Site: brandenburg
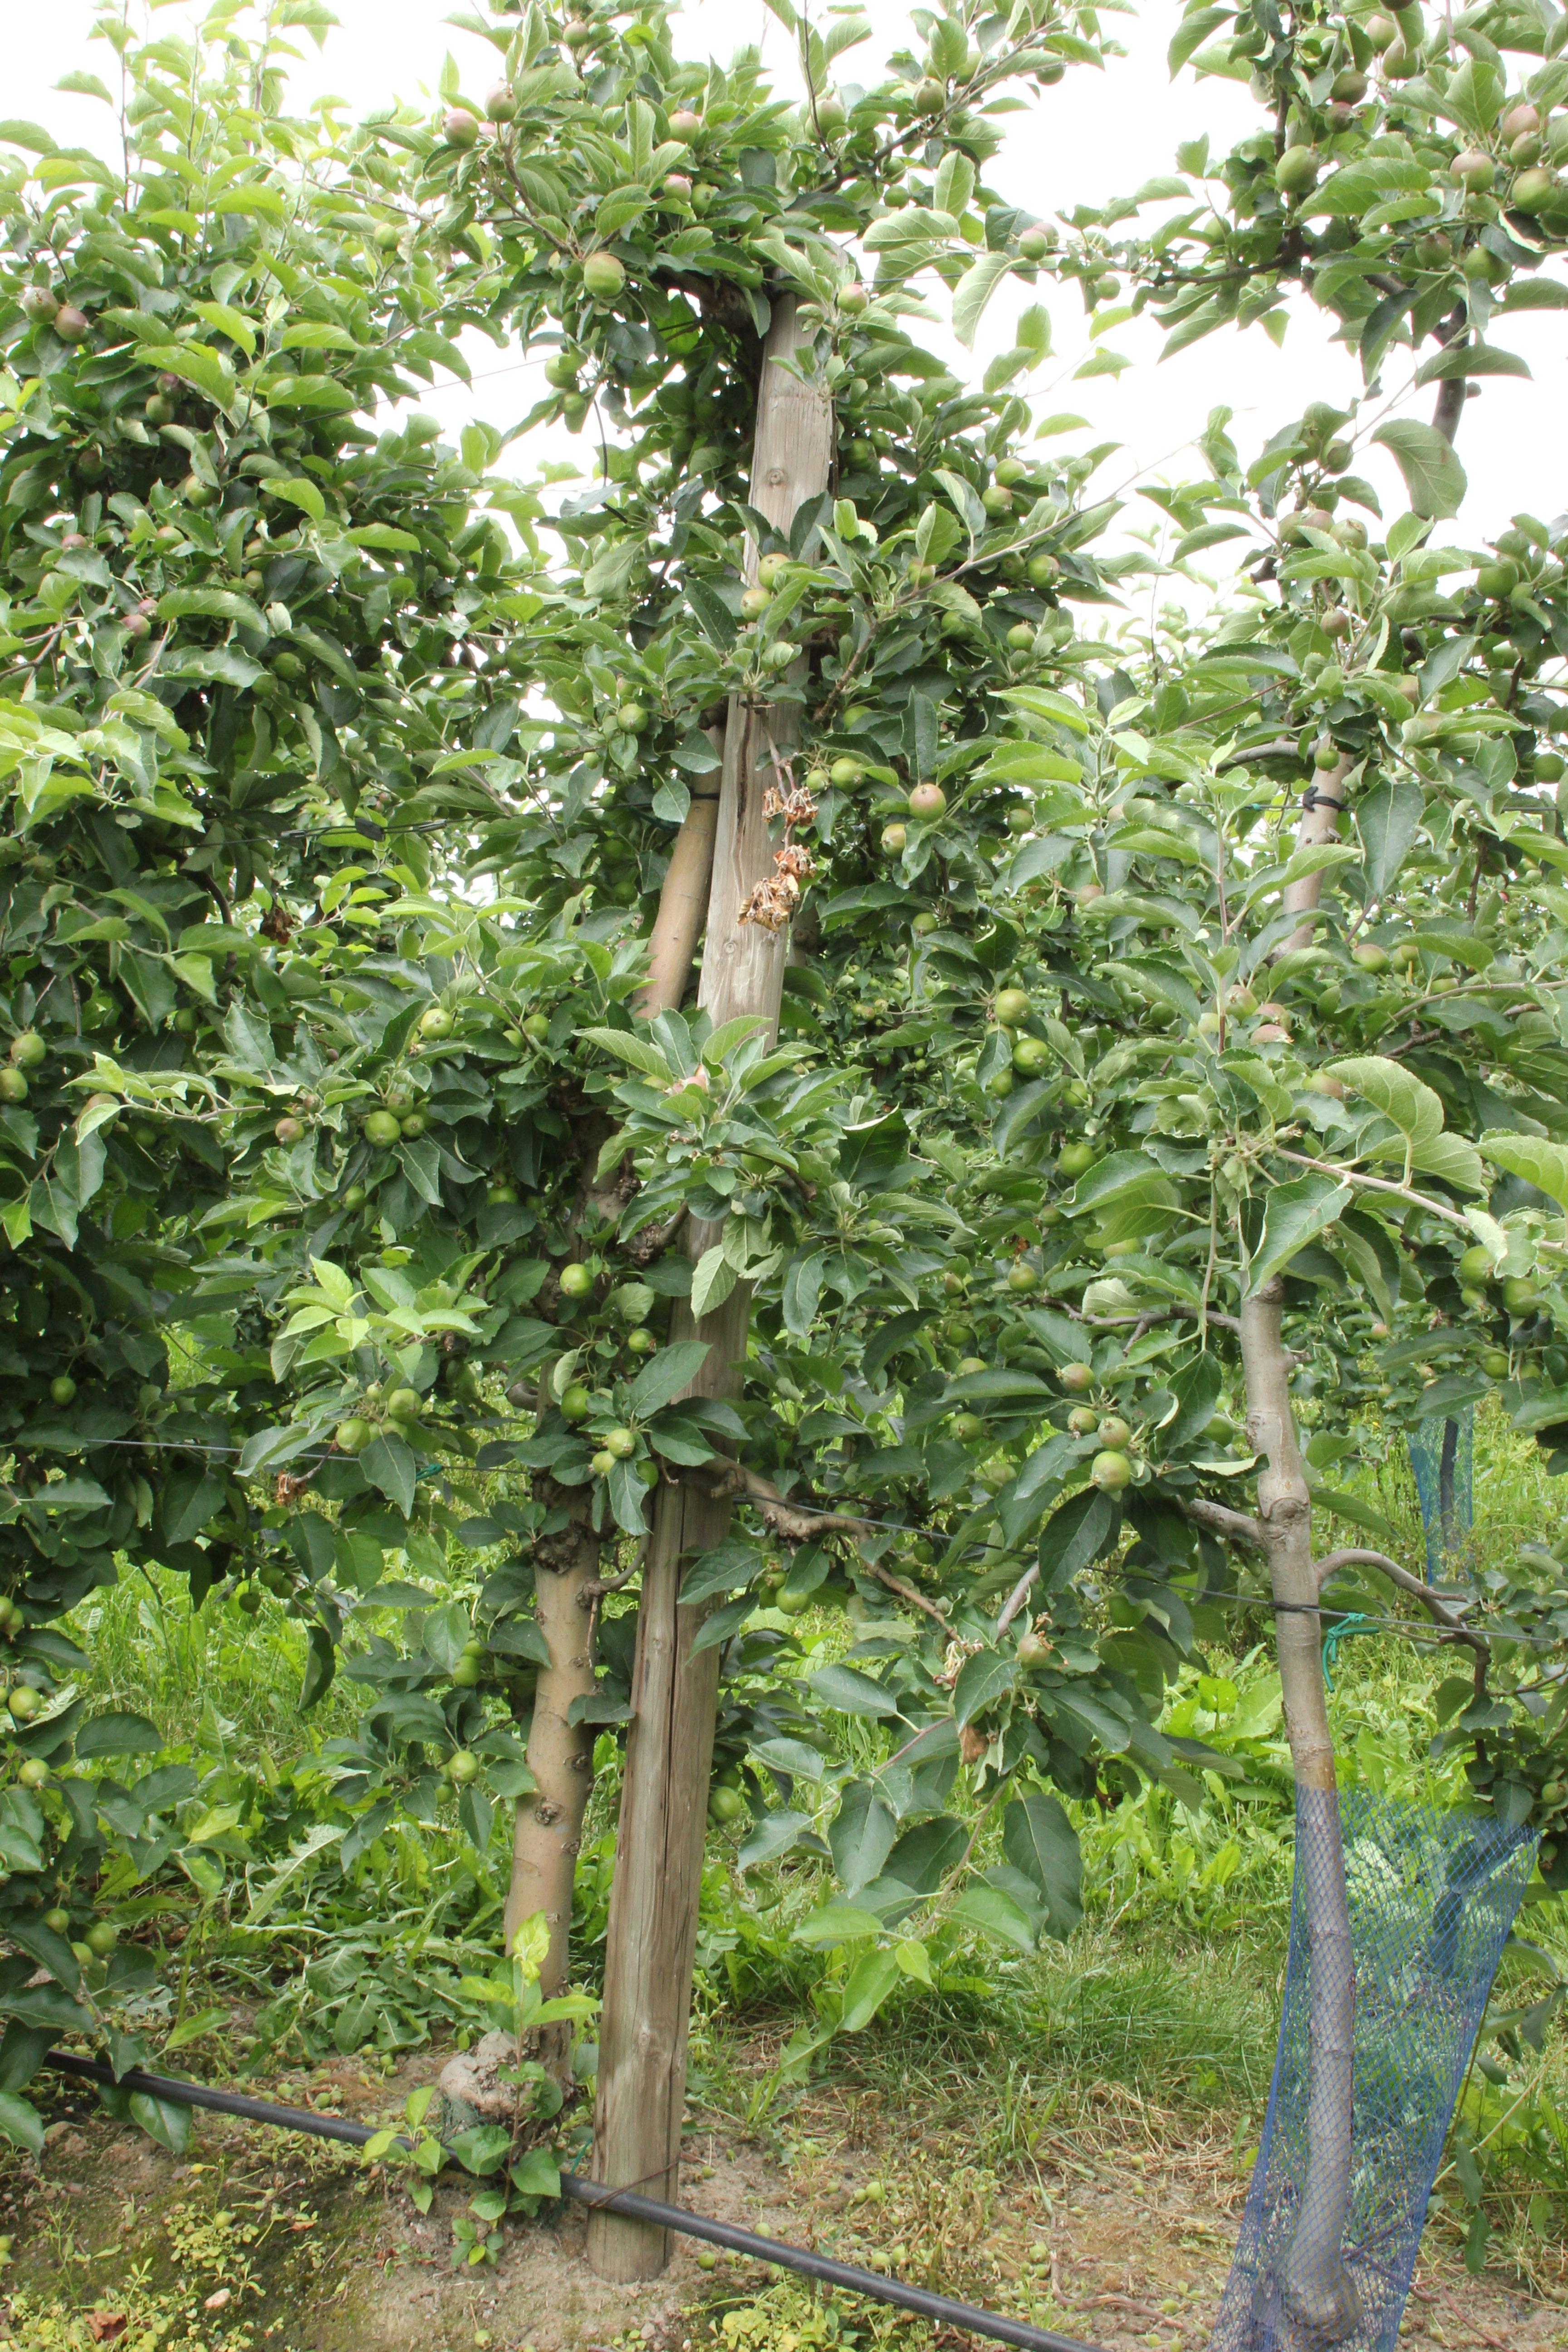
Growth stage (BBCH 73): Development of fruit